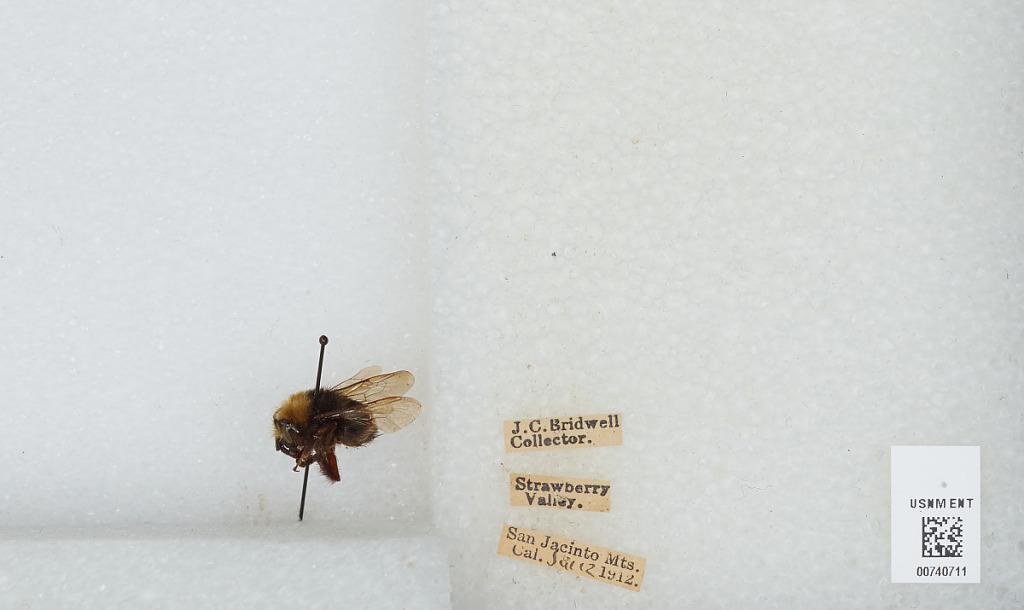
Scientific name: Bombus (Pyrobombus) vosnesenskii Radoszkowski
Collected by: J. Bridwell
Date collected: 1912-7-12
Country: United States
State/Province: California
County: Riverside
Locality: Strawberry Valley, San Jacinto Mountains
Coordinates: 33.7286, -116.751